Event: Nepal Earthquake
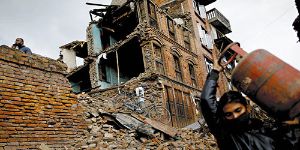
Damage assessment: damage